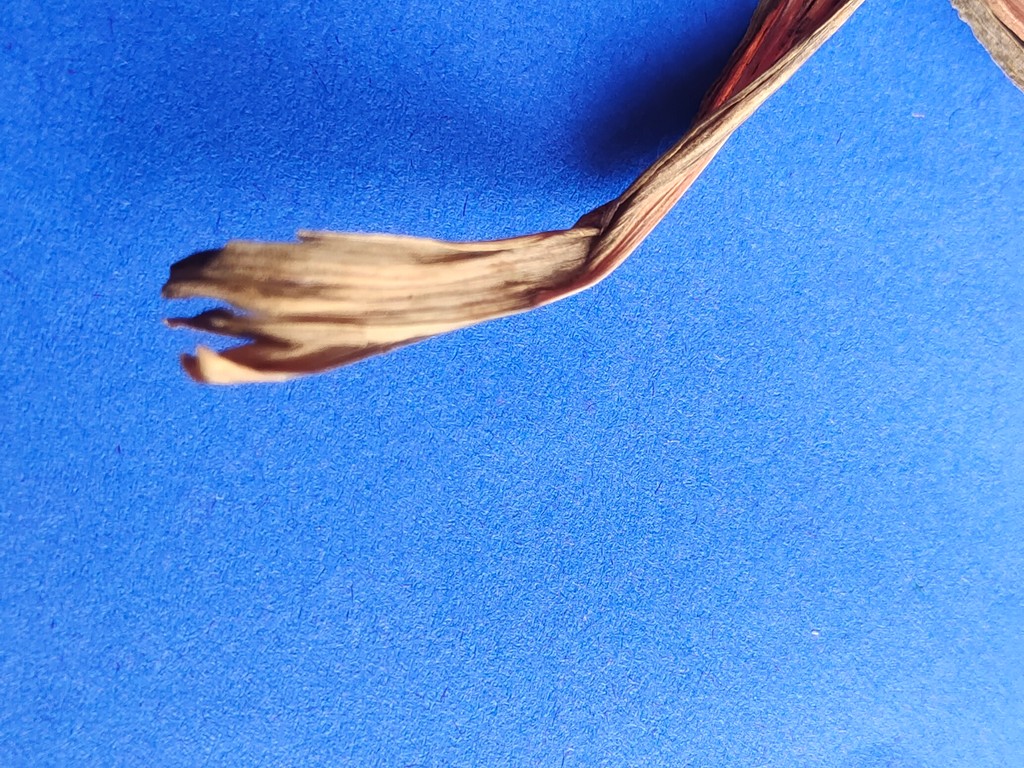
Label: Dried